Blackie Thompson

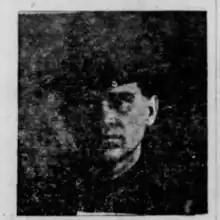
Thompson's 1924 wanted poster

Thompson went on to kill police officer Ulysses Sterling Lenox in Drumright, Oklahoma on July 2, 1924, after robbing the First State Bank of Avery (2 other officers were injured). On December 19, 1924, his gang robbed the Security State Bank by loading the bank's entire safe into a truck. He was captured on December 25, 1924. Thompson was found guilty of murder and sentenced to life in prison. On August 30, 1933, he escaped from the Oklahoma State Penitentiary. He was recaptured in 1934 after robbing several banks in Texas, and sentenced to death on charges of robbery. However, he escaped from Huntsville Prison on July 22, 1934. Blackie was killed in a stolen car on Route 66 in Amarillo, Texas on December 6, 1934.